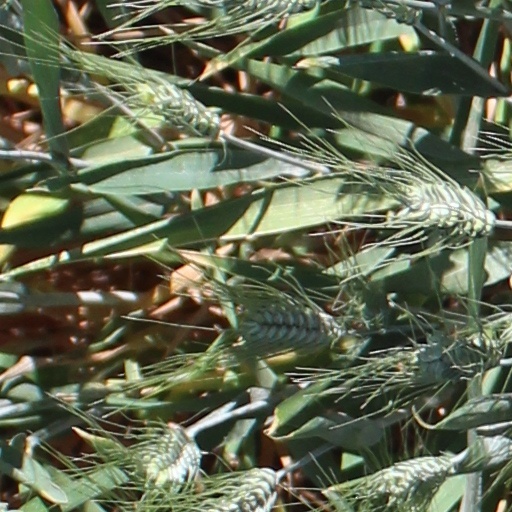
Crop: wheat